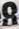
Number: 8